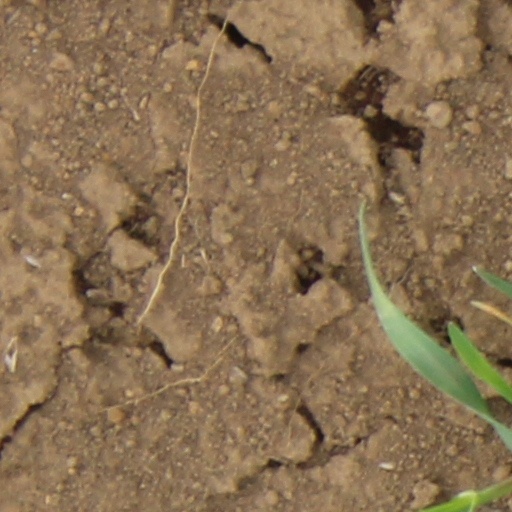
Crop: wheat